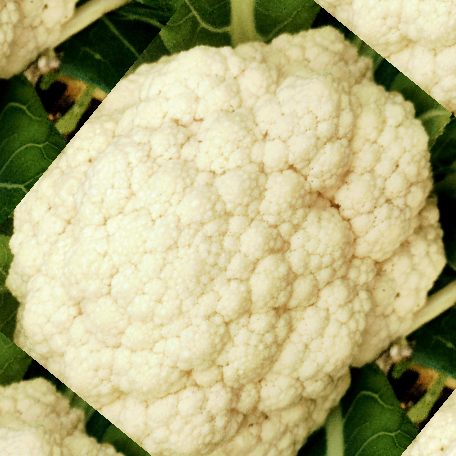
Label: Disease Free